Arctic Alaska

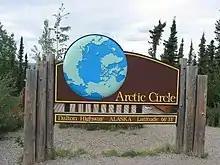
Sign indicating the point where the Dalton Highway crosses the Arctic Circle

Arctic Alaska or Far North Alaska is a region of the U.S. state of Alaska generally referring to the northern areas on or close to the Arctic Ocean.